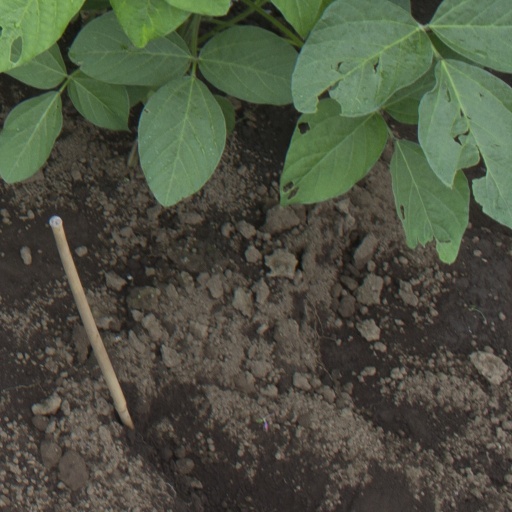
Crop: soybean